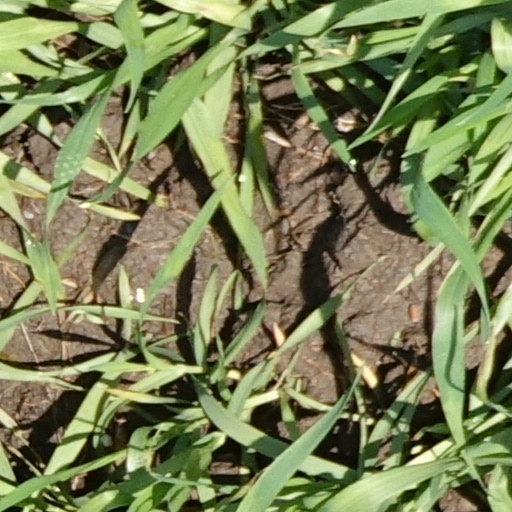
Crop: wheat